Allotropes of sulfur

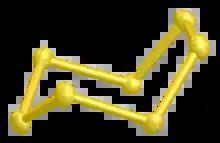
Structure of "cyclo"-.

This allotrope was first prepared by M. R. Engel in 1891 by treating thiosulfate with HCl. "Cyclo"- is orange-red and forms a rhombohedral crystal. It is called ρ-sulfur, ε-sulfur, Engel's sulfur and Aten's sulfur. Another method of preparation involves the reaction of a polysulfane with sulfur monochloride: